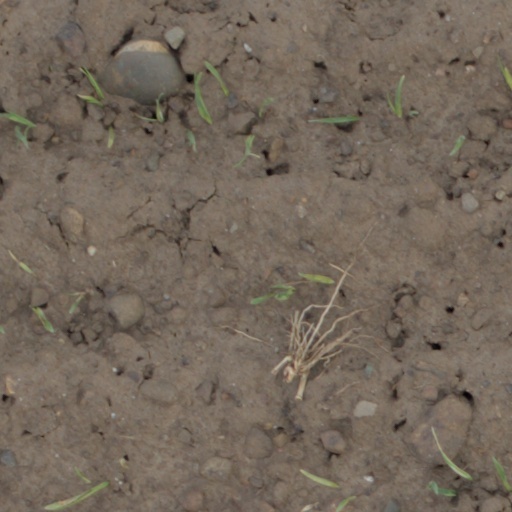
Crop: wheat